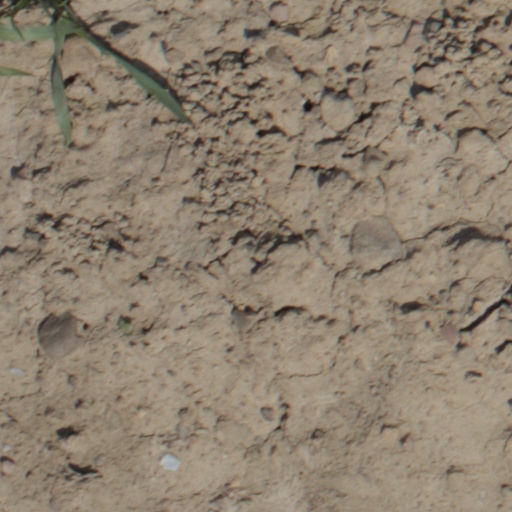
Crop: wheat